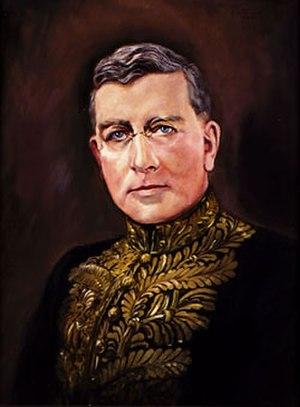
John William Fordham Johnson était un homme politique canadien qui servit comme Lieutenant-gouverneur de la province de Colombie-Britannique entre 1931 et 1936.
Le lieutenant-gouverneur de Colombie-Britannique est le représentant de la Monarchie canadienne dans la province de Colombie-Britannique. Depuis le 24 avril 2018, la fonction est occupée par Janet Austin.
Cette page concerne des événements d'actualité qui se sont produits durant l'année 1931 dans la province canadienne de Colombie-Britannique.